Jean René Moreaux

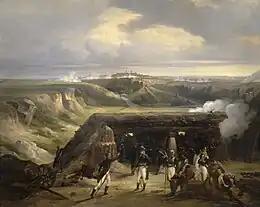
Siege of Luxembourg 1794–1795 by Renoux

While Michaud's "Army of the Rhine" received instructions to lay siege to Mainz, Moreaux was ordered to make preparations to capture Luxembourg. The fortress had served the Habsburg Austrians as a major supply base during their military operations against France. Seizing Luxembourg was expected to yield enormous stocks of accumulated military supplies. Since the nearest enemy army was far away on the opposite bank of the Rhine, there was little risk that the Allies might relieve the city. For this mission, Moreaux assembled 19,800 soldiers in the divisions of Jean-Jacques Ambert, Jean-Baptiste Debrun and Guillaume Péduchelle. These were formed into two columns, including one under Debrun which approached on the Liège road starting on 19 November 1794.